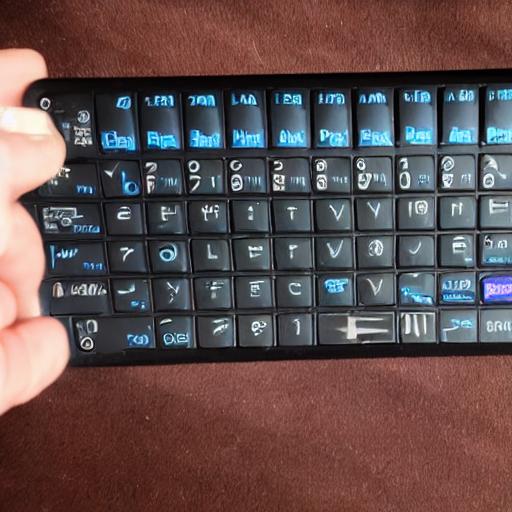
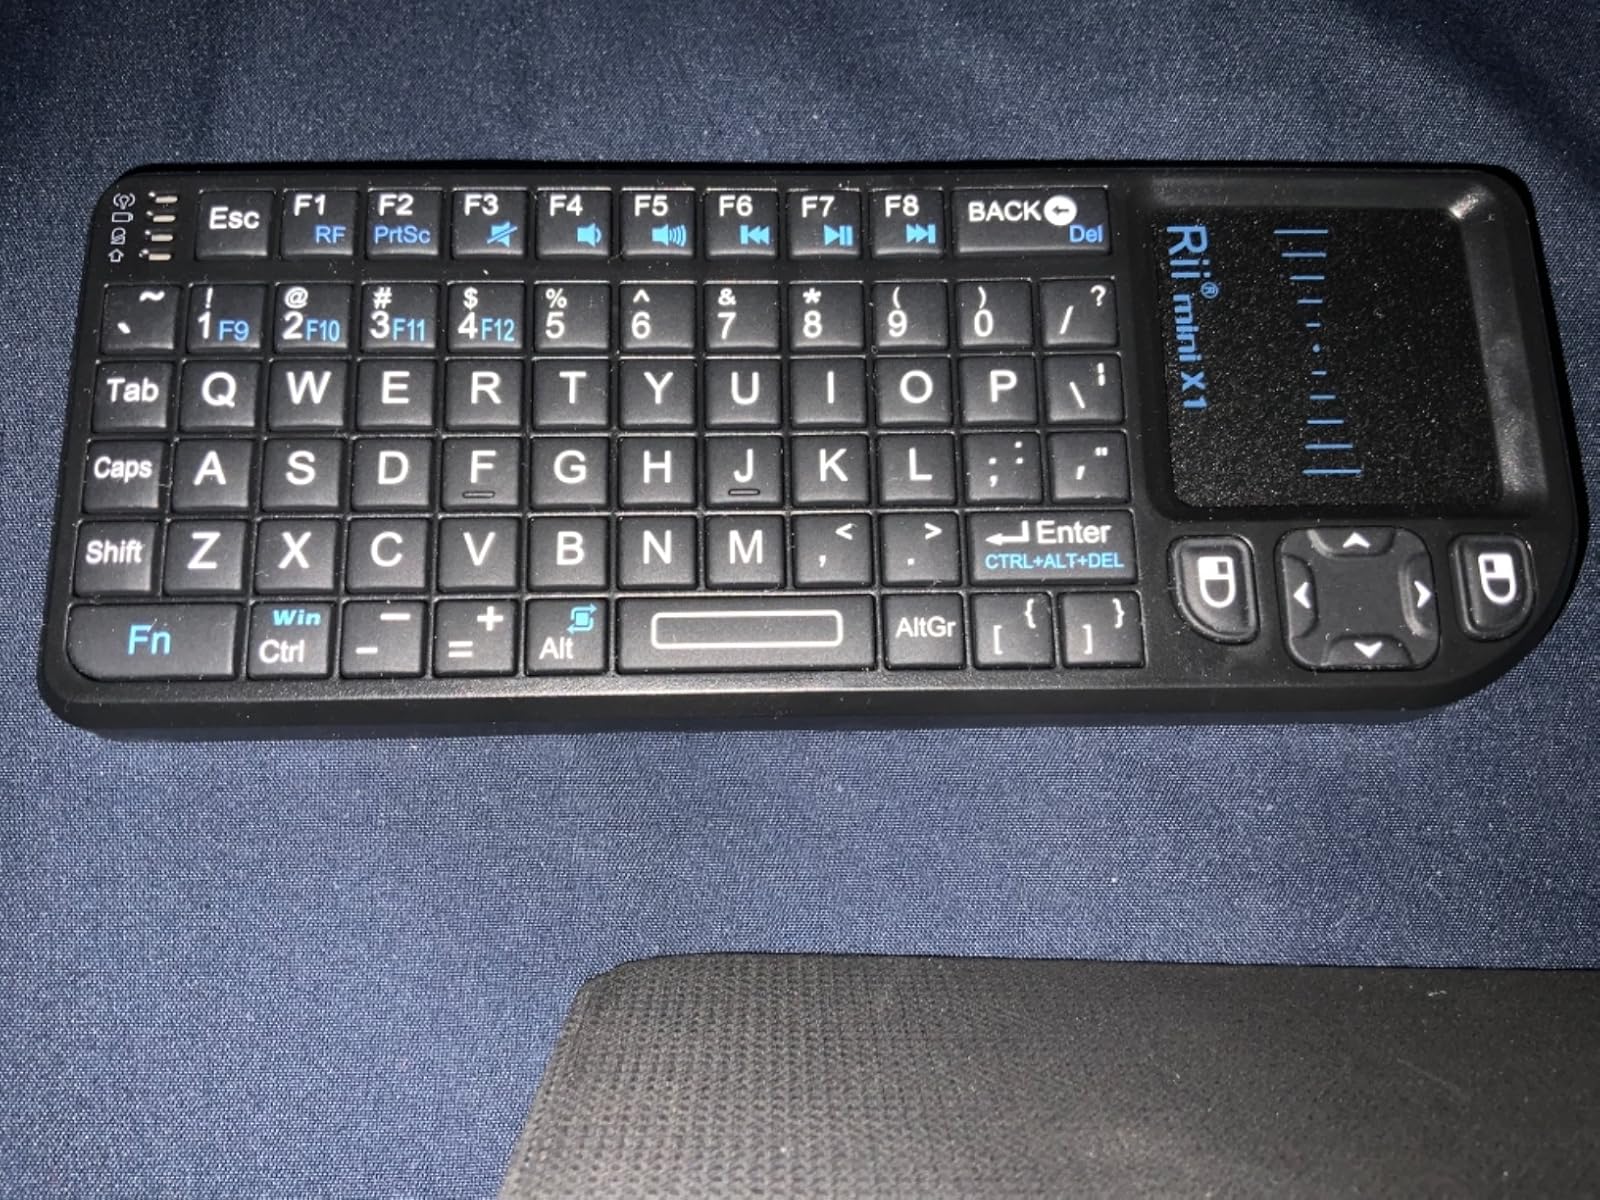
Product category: keyboard
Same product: no